Vanuatu

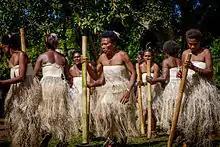
A women's dance from Vanuatu; it uses bamboo stamping tubes.

Exports include copra, kava, beef, cocoa, and timber; imports include machinery and equipment, foodstuffs, and fuels. In contrast, mining activity is very low. Agriculture provides a living for 65% of the population. In particular, production of copra and kava creates substantial revenue. Many farmers have been abandoning cultivation of food crops and use earnings from kava cultivation to buy food. Kava has also been used in ceremonial exchanges between clans and villages. Cocoa is also grown for foreign exchange.